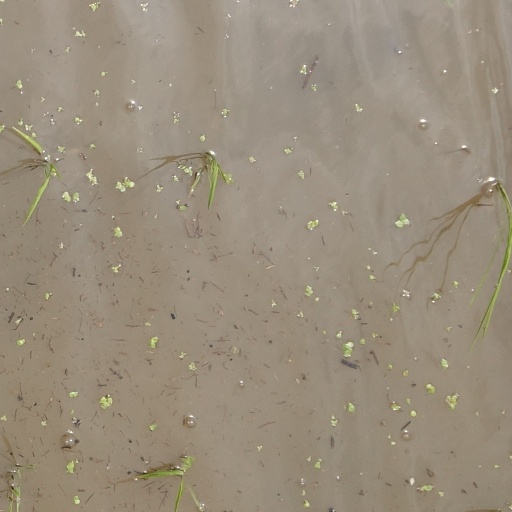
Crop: rice